Neanderthal

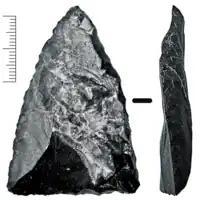
A thin, black triangular rock

Neanderthals were generally short and stocky. In a sample of 45 Neanderthal long bones from 14 men and 7 women, the average height was for males and for females. The fossil record shows that adult Neanderthals varied from about in height. Average male body mass index would have been 26.9–28.3 using a size of and .